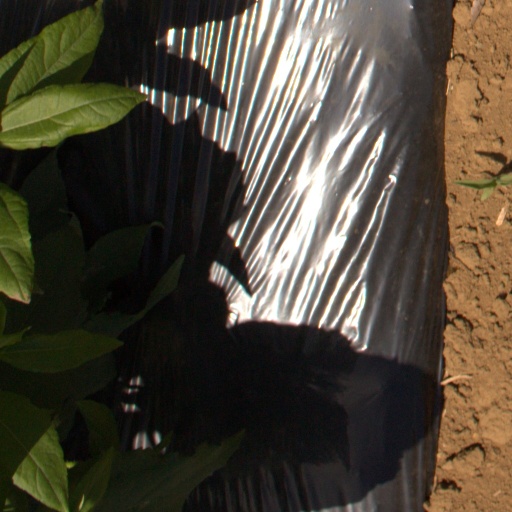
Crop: Jerusalem artichoke